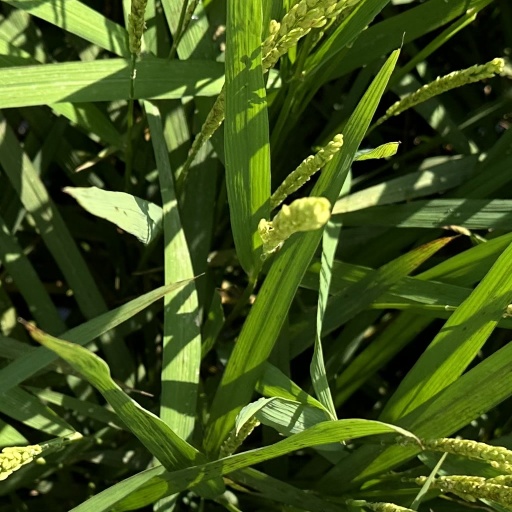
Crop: rice